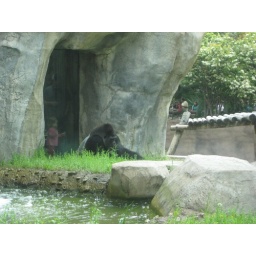
I love this picture with the little girl on the other side of the glass. Innocence in the face of something possibly terrifying.